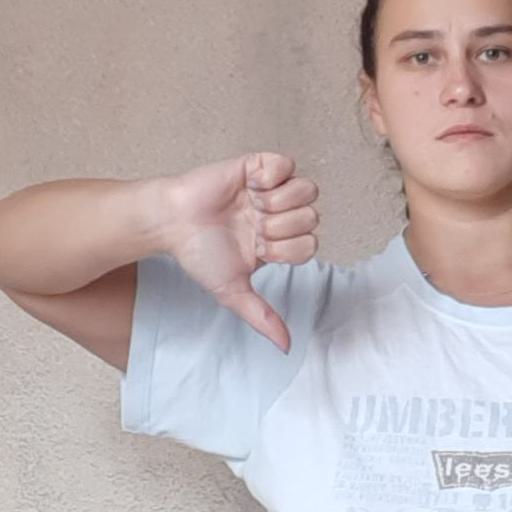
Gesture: dislike